Mohamed Sanu

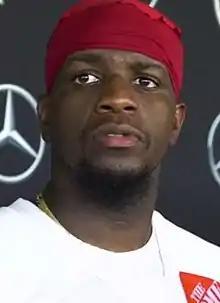
Sanu with the Atlanta Falcons in 2018

Mohamed Sanu Sr. (born August 22, 1989) is an American former professional football player who was a wide receiver in the National Football League (NFL). He played college football for the Rutgers Scarlet Knights and was selected by the Cincinnati Bengals in the third round of the 2012 NFL draft. Sanu was also a member of the Atlanta Falcons, New England Patriots, Detroit Lions, San Francisco 49ers, and the Miami Dolphins.